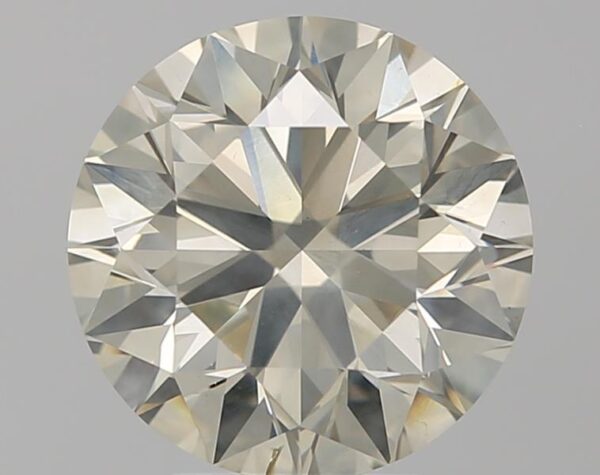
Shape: round
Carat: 3.26
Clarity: SI2
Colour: N
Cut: EX
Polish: EX
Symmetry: EX
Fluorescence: F
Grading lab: GIA
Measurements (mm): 9.39 x 9.43 x 5.91